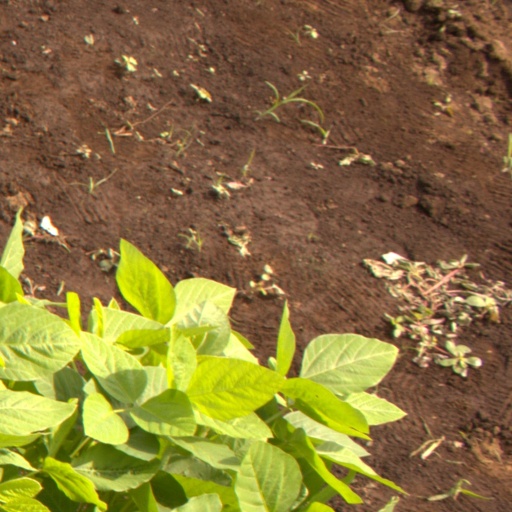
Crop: soybean